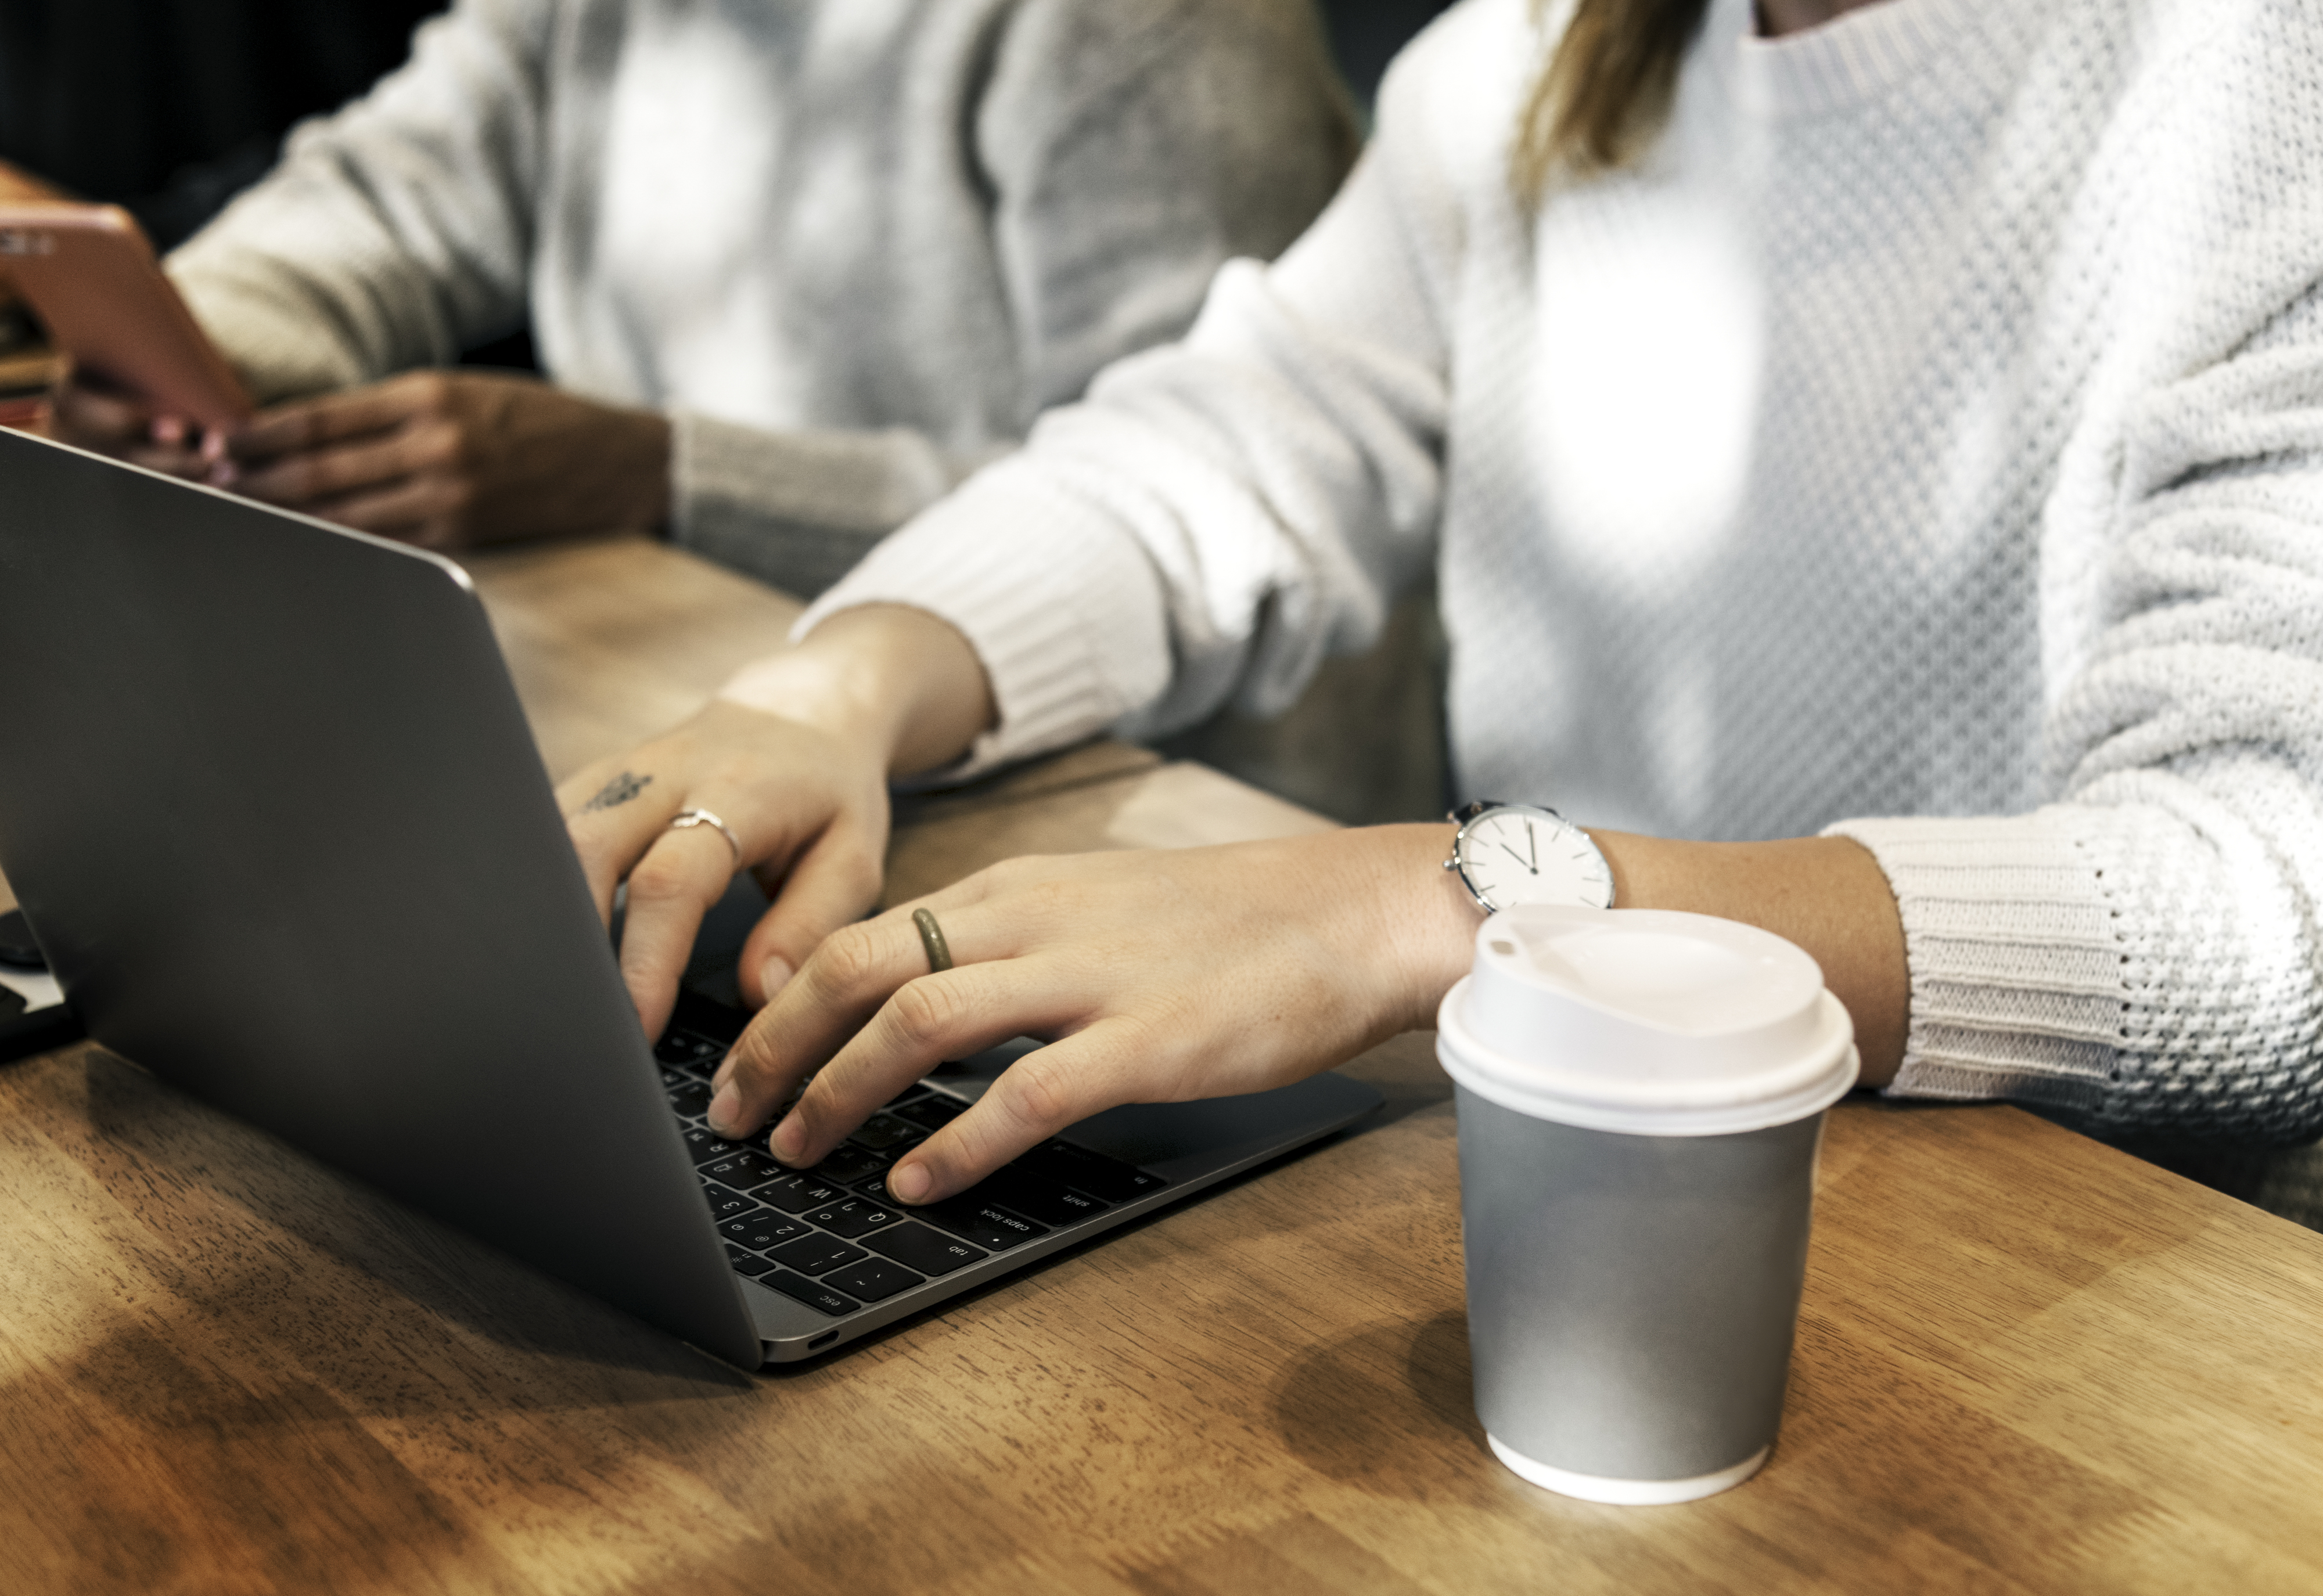
adult, african american, african descent, arms, beverage, black, break, cafe, casual, caucasian, closeup, coffee, communication, computer, connection, cup, digital device, drink, gadgets, hands, internet, laptop, meeting, mobile phone, network, notebook, office, one, social media, social network, takeaway, technology, typing, using, wireless, woman, wooden table, work, working, workplace, workspace, product, electronic device